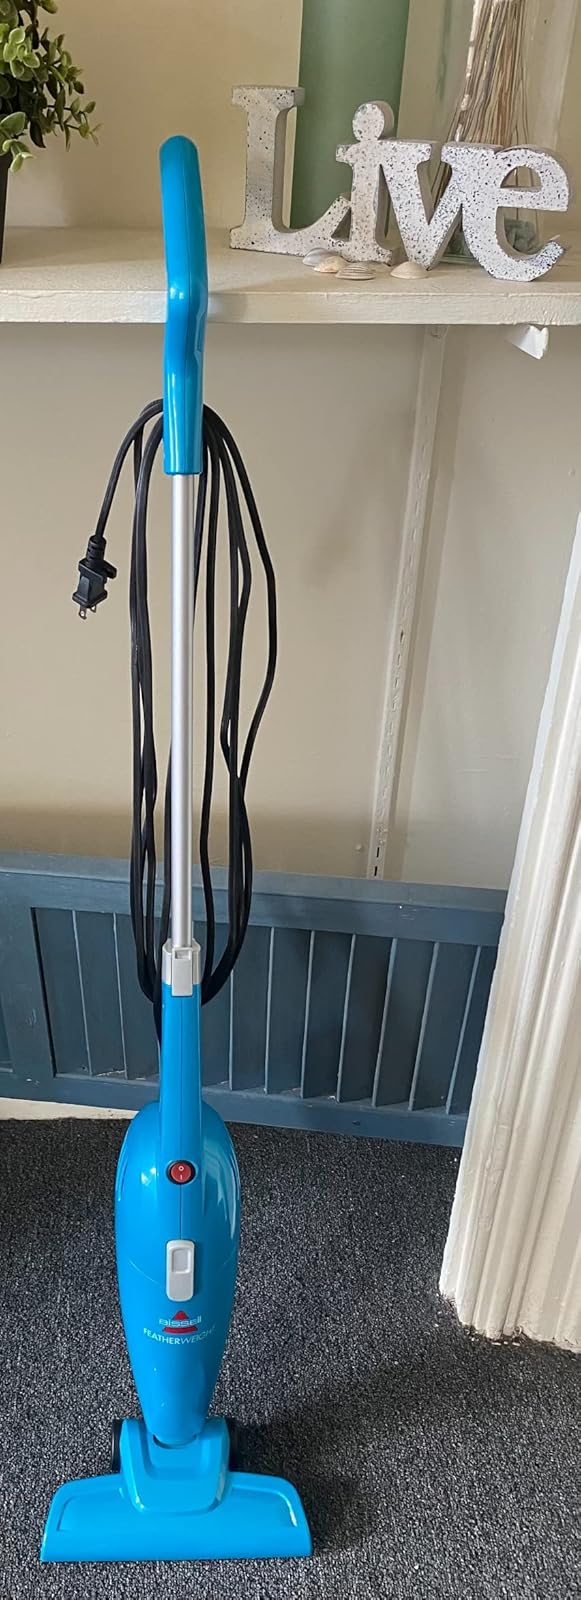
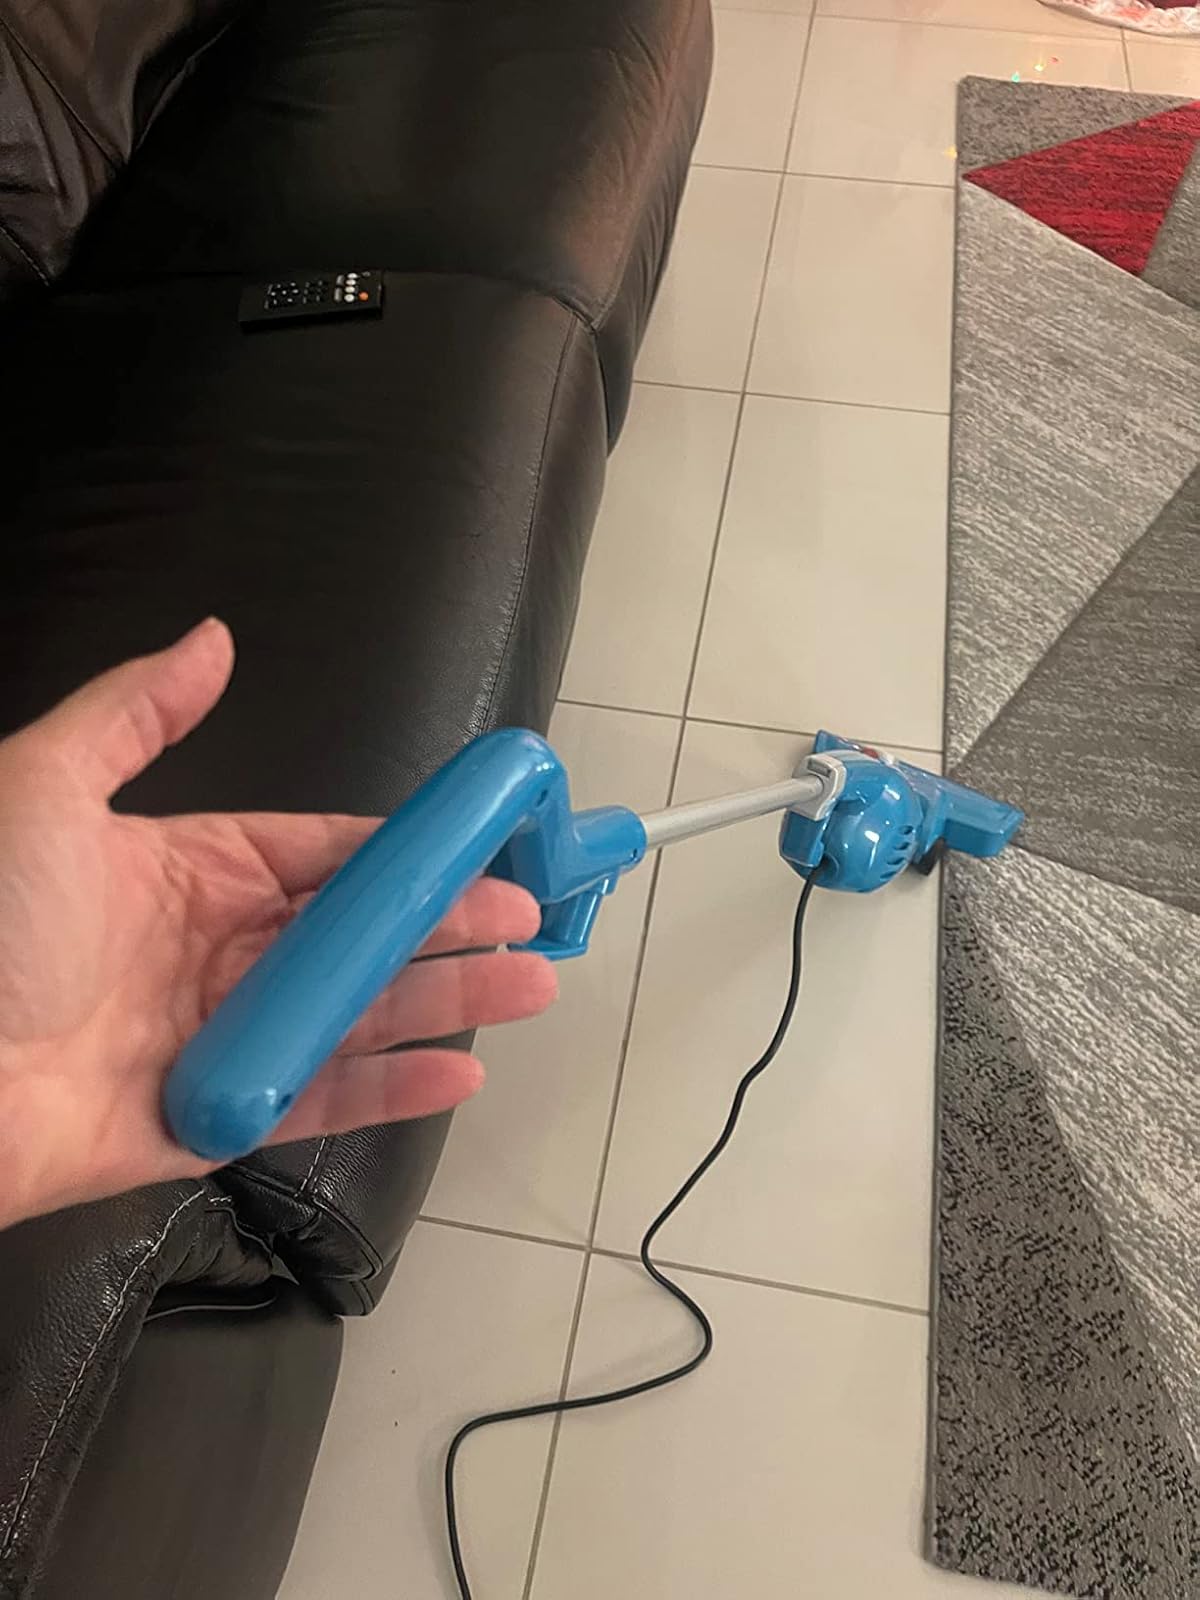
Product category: items_vacuum
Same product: yes